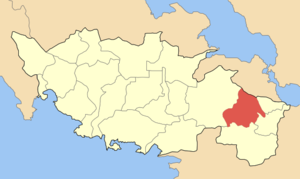
Tanagra est une ancienne cité grecque de Béotie, à 20 km à l'Est de Thèbes, près de la frontière avec l'Attique.